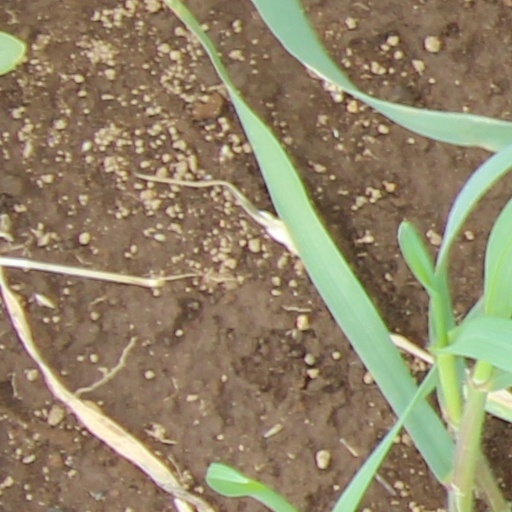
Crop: wheat